Machi (film)

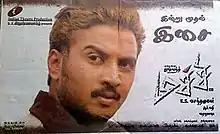
Poster

Machi is a 2004 Indian Tamil-language action film written and directed by K. S. Vasantha Kumar. The film stars Dushyanth and Shubha Poonja, with Pasupathy, Bhanu Chander, Sulakshana, S. R. Prakash, Sathish, Ranjan and V. Sankar playing supporting roles. It was released on 25 June 2004.